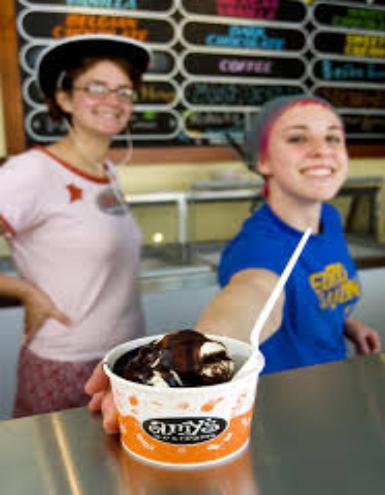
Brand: Amy's Ice Creams
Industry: Food